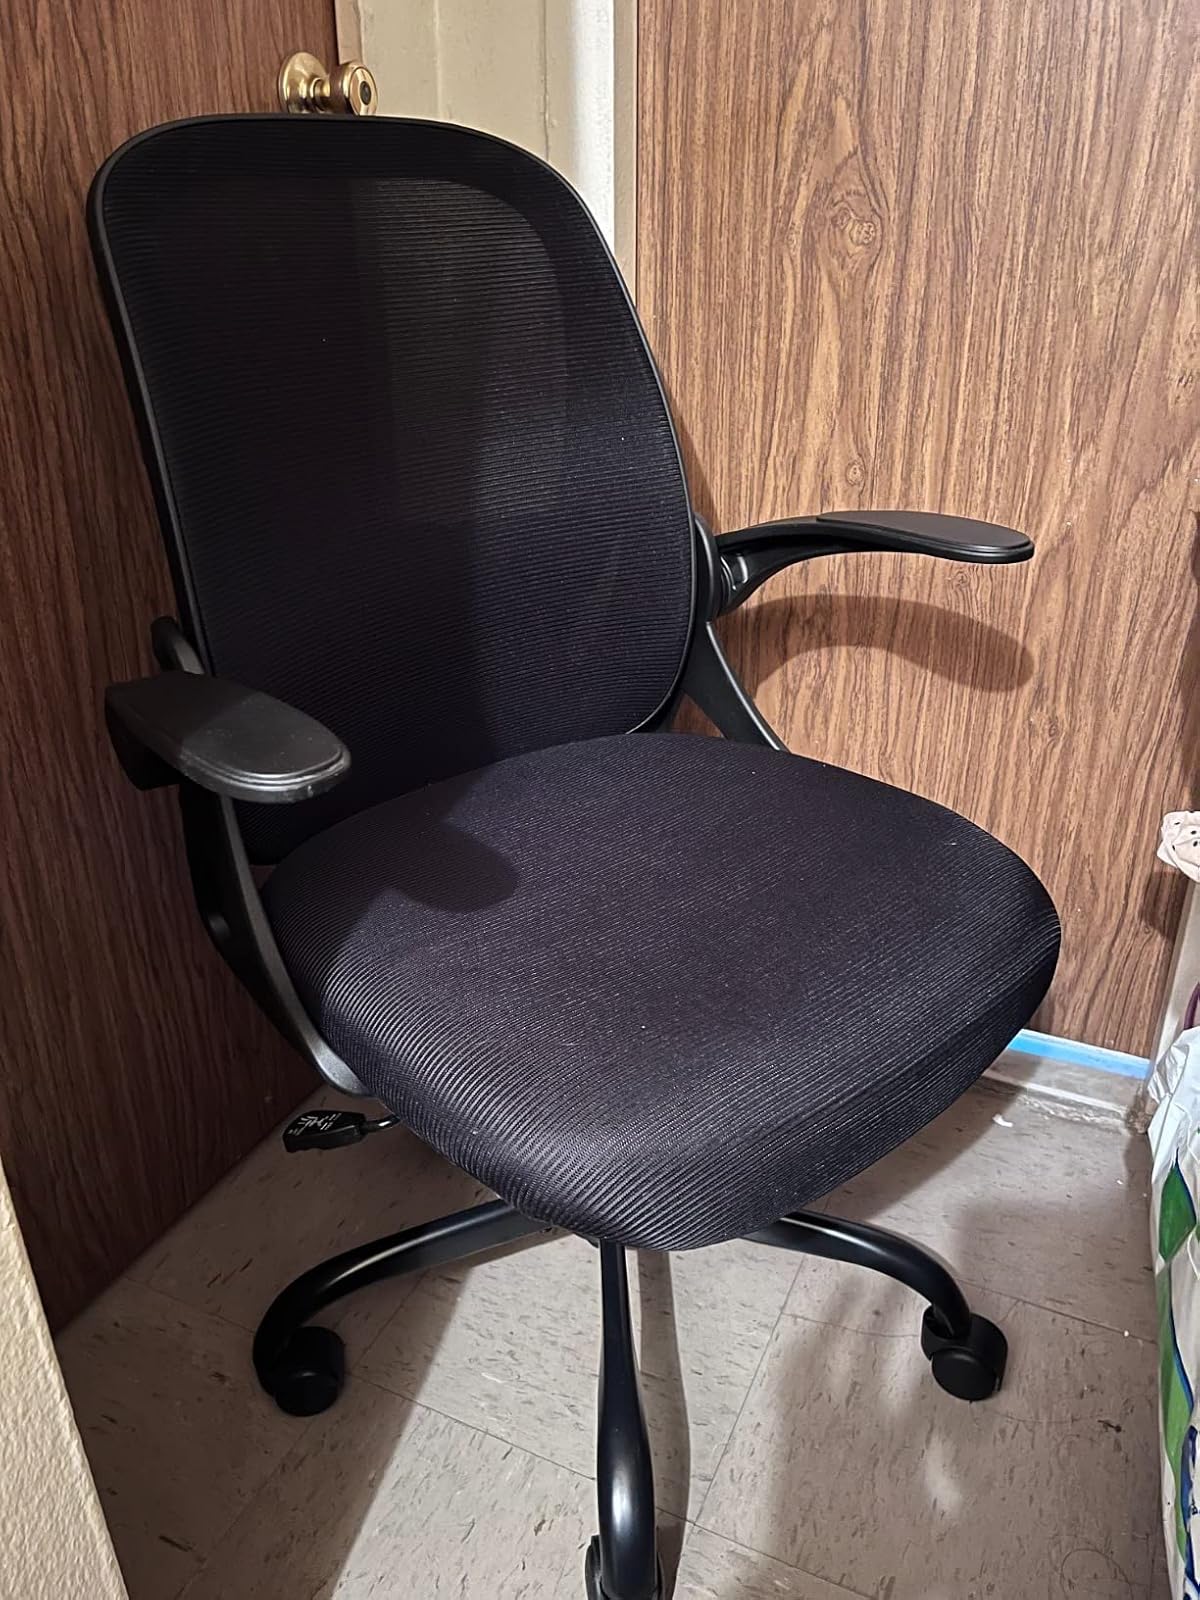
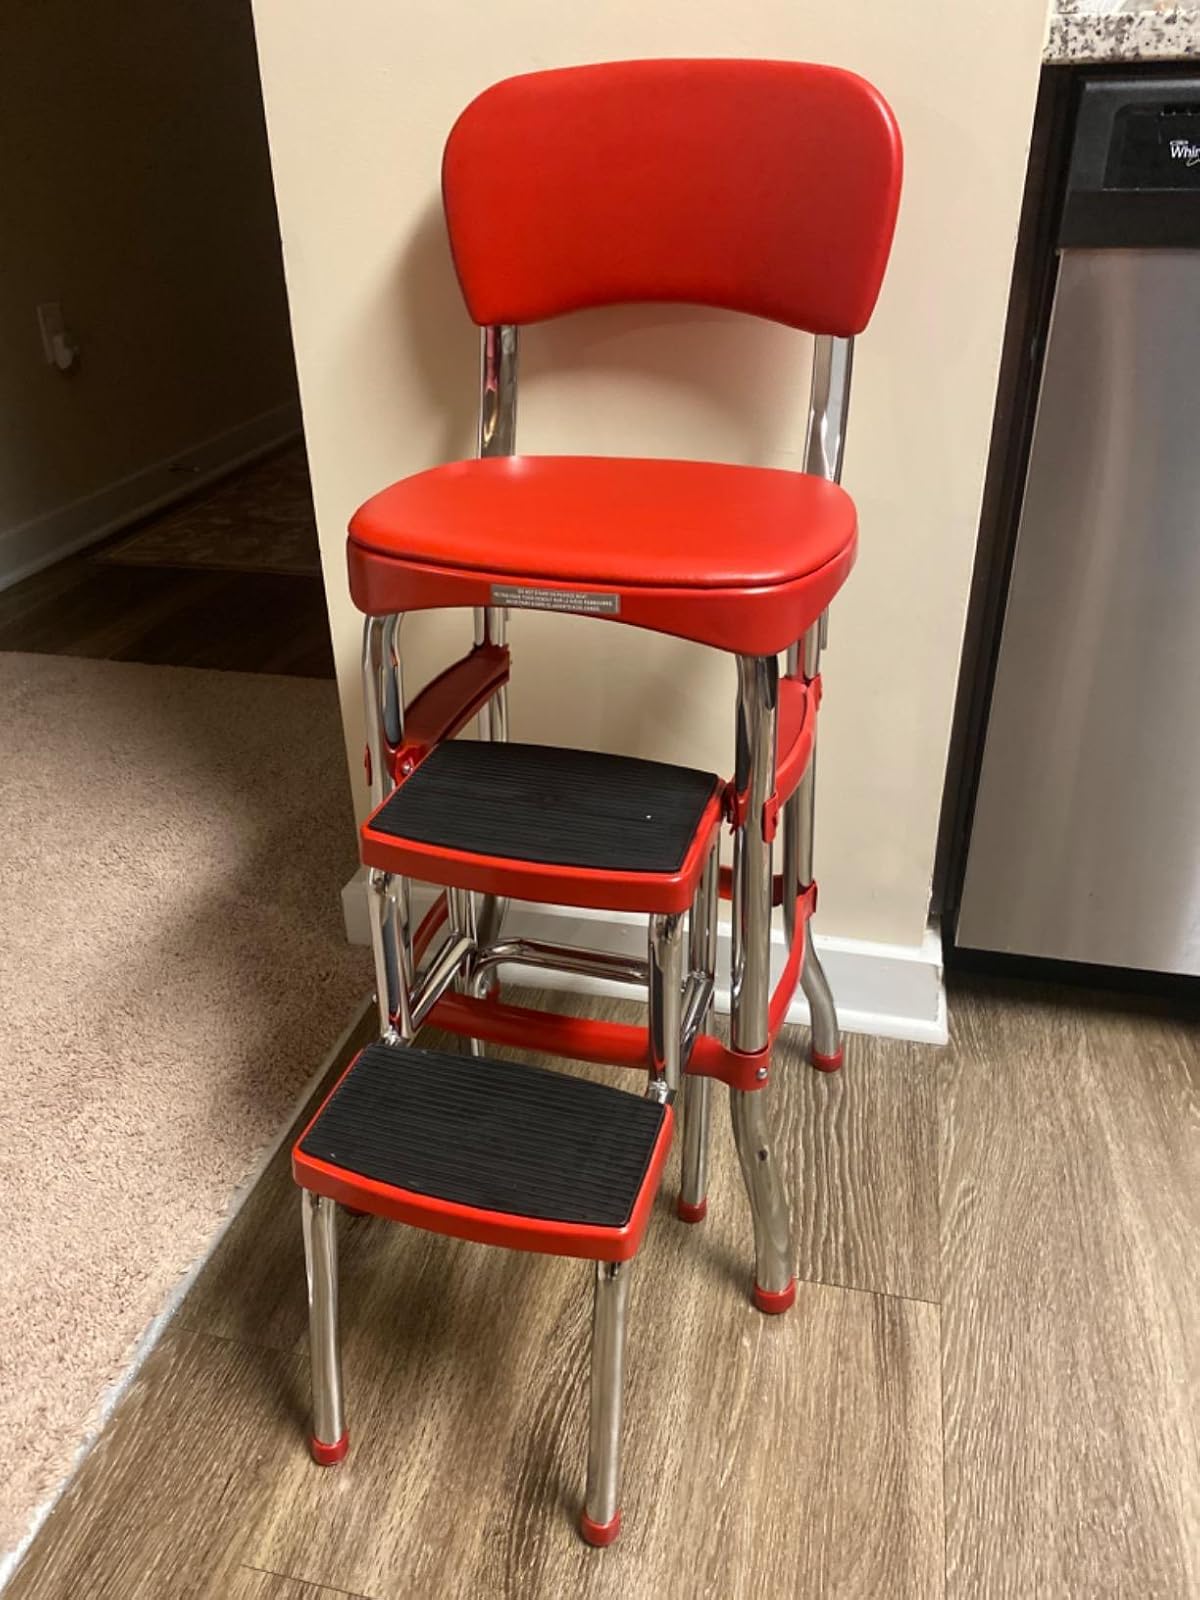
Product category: items_chair
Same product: no